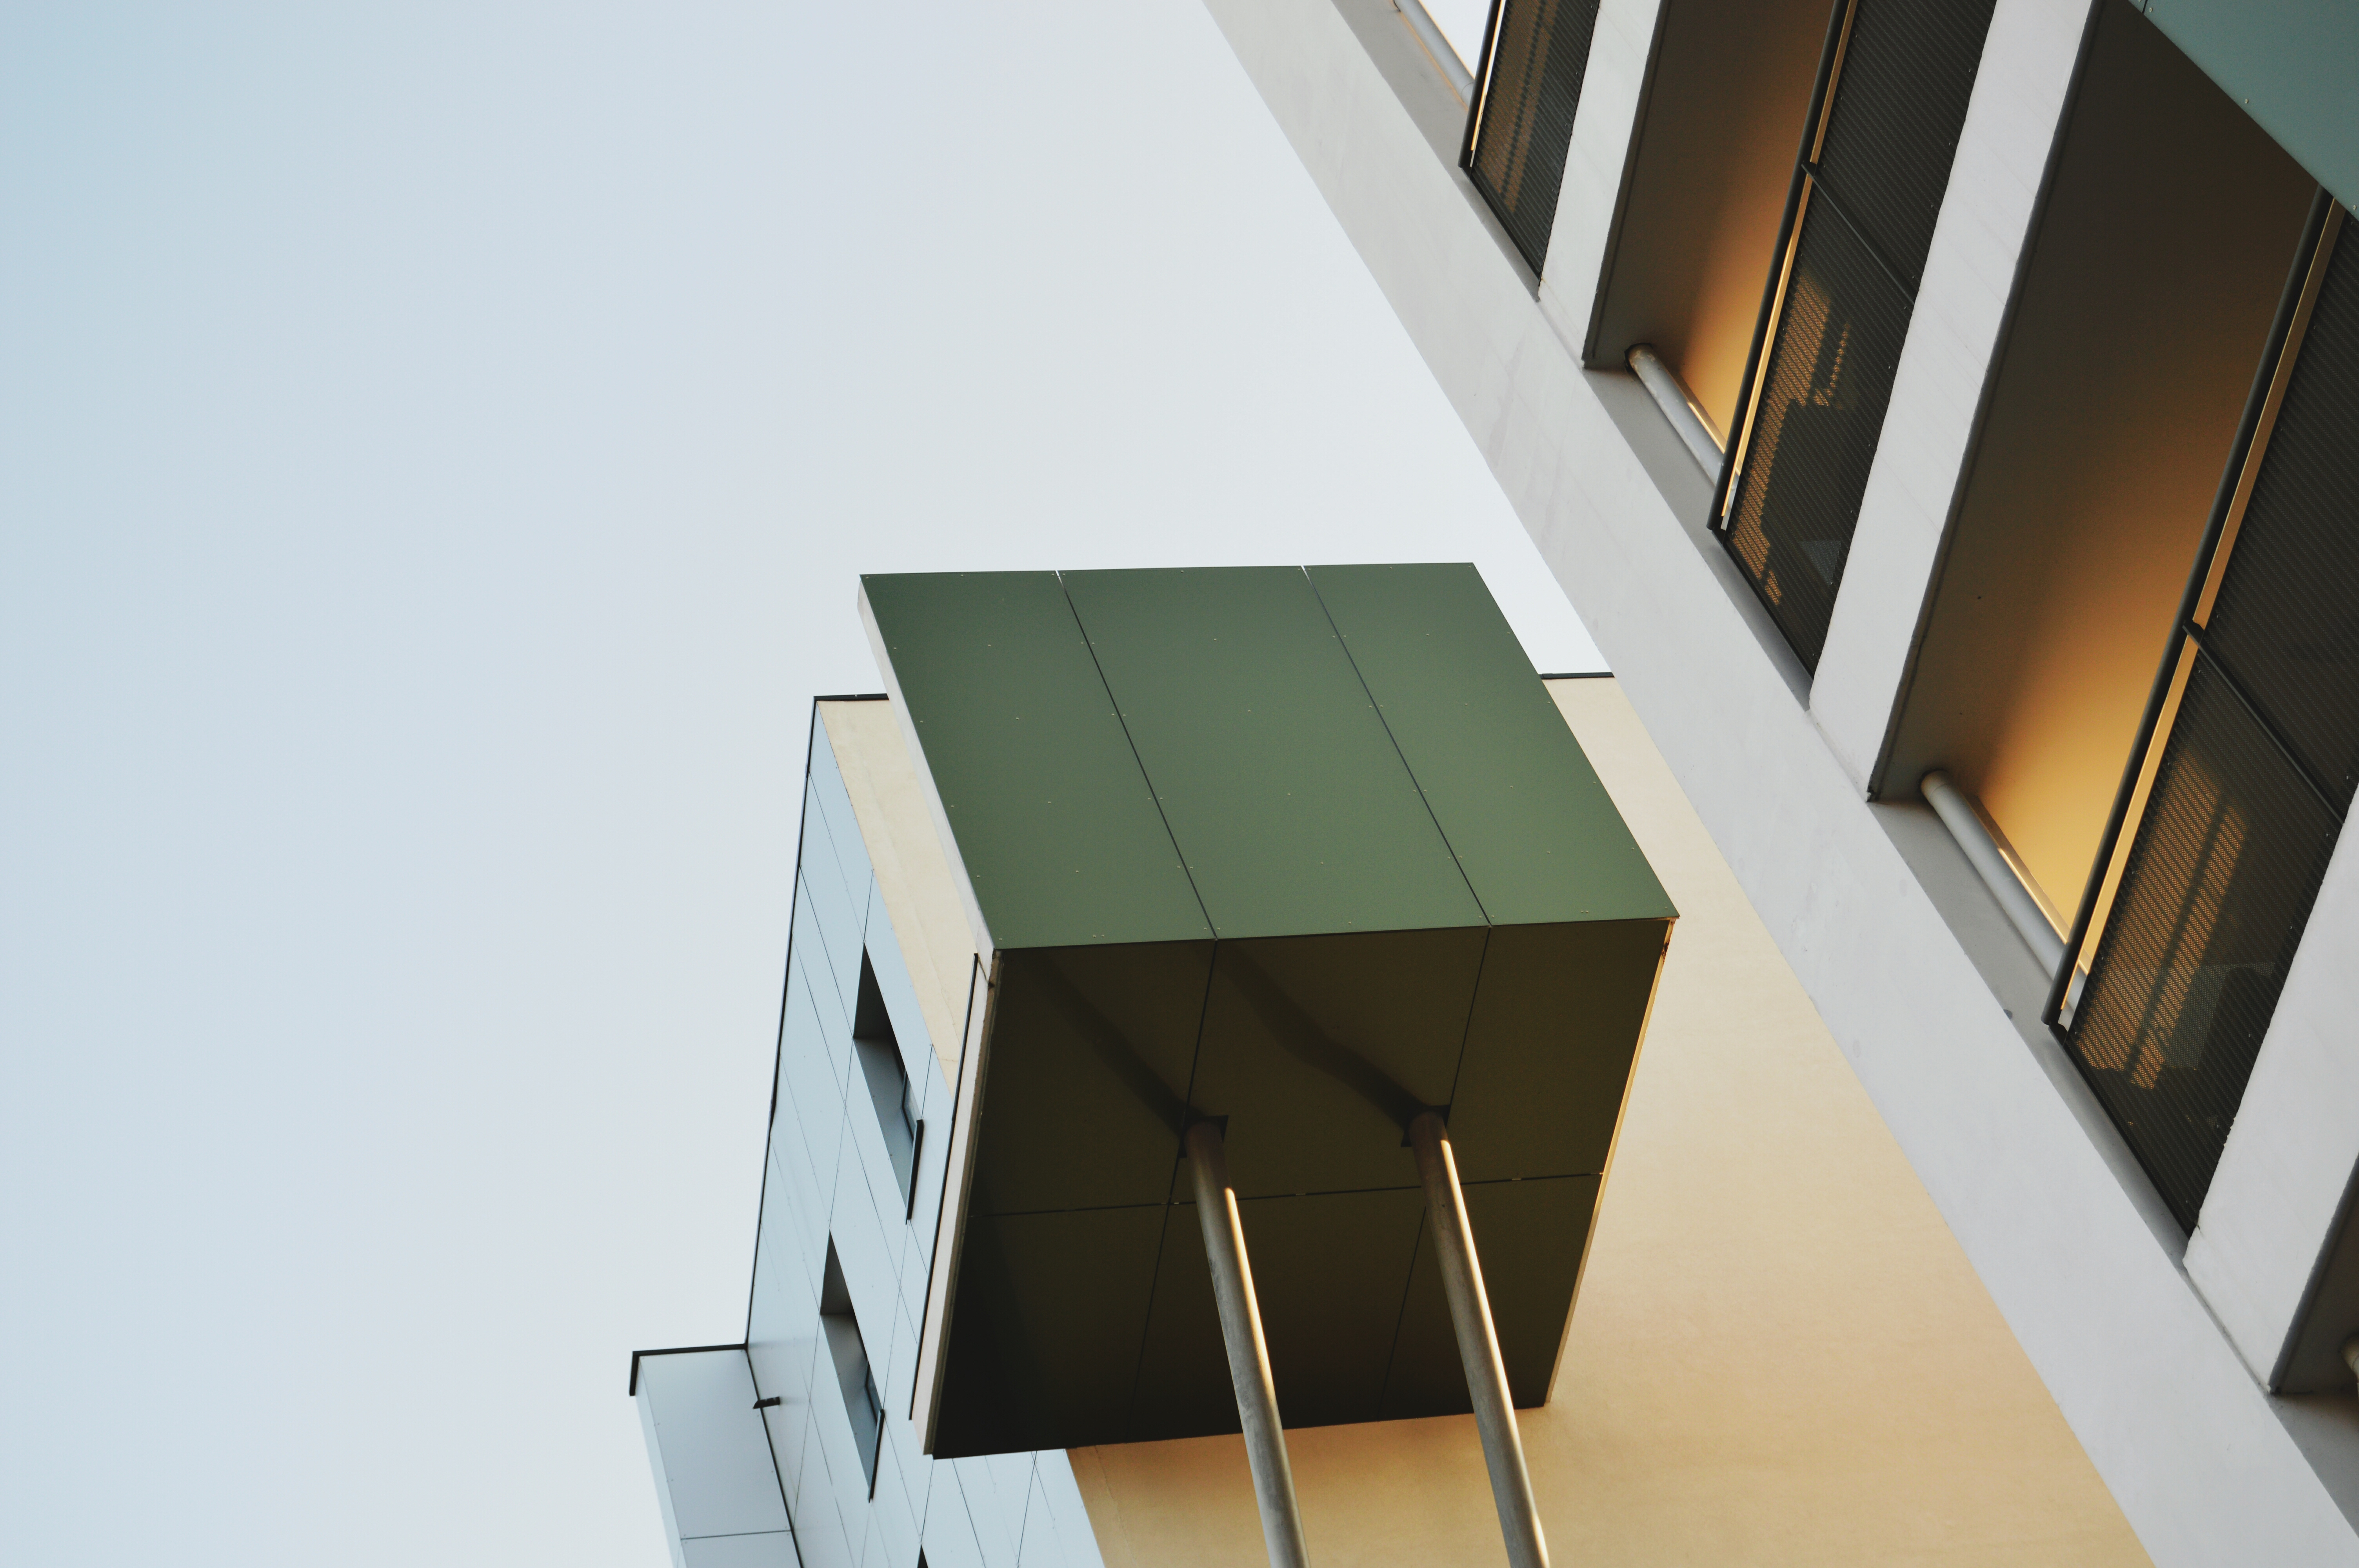
architecture, house, ceiling, facade, professional, furniture, lighting, interior design, design, shape, daylighting